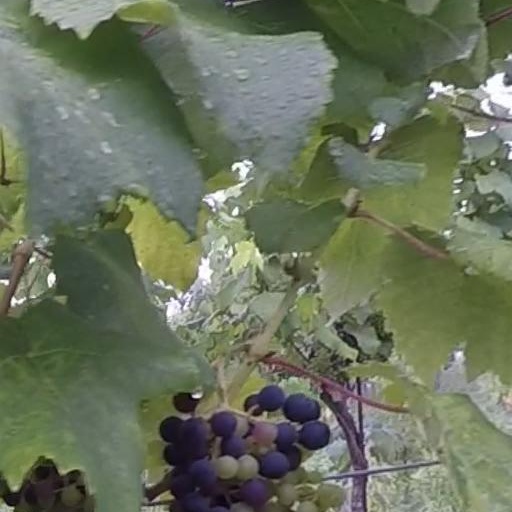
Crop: grape